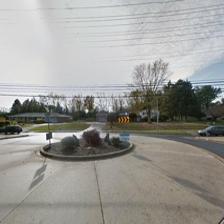
Label: streetView